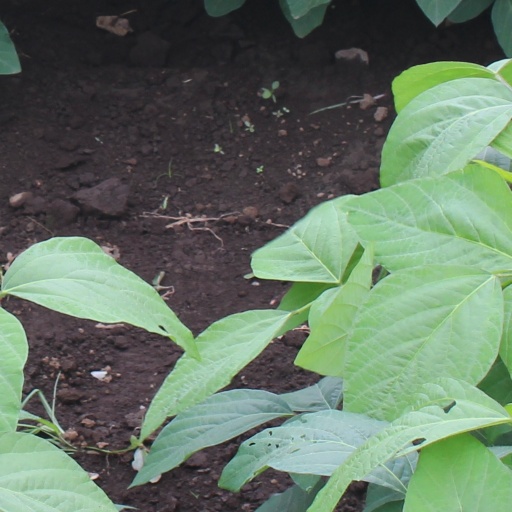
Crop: soybean